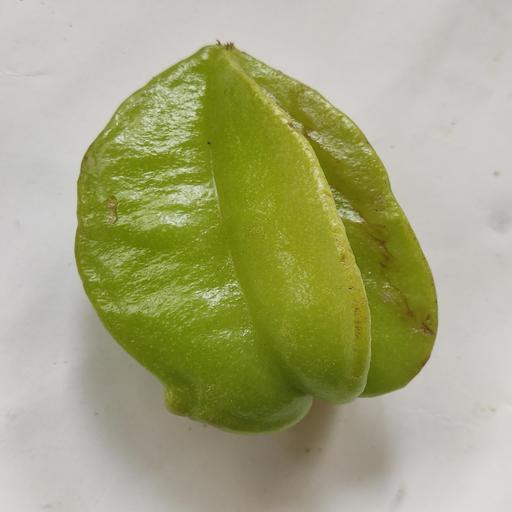
Crop type: Carambola